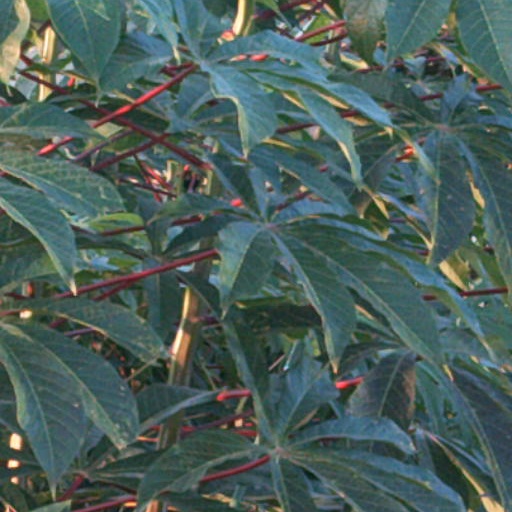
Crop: cassava